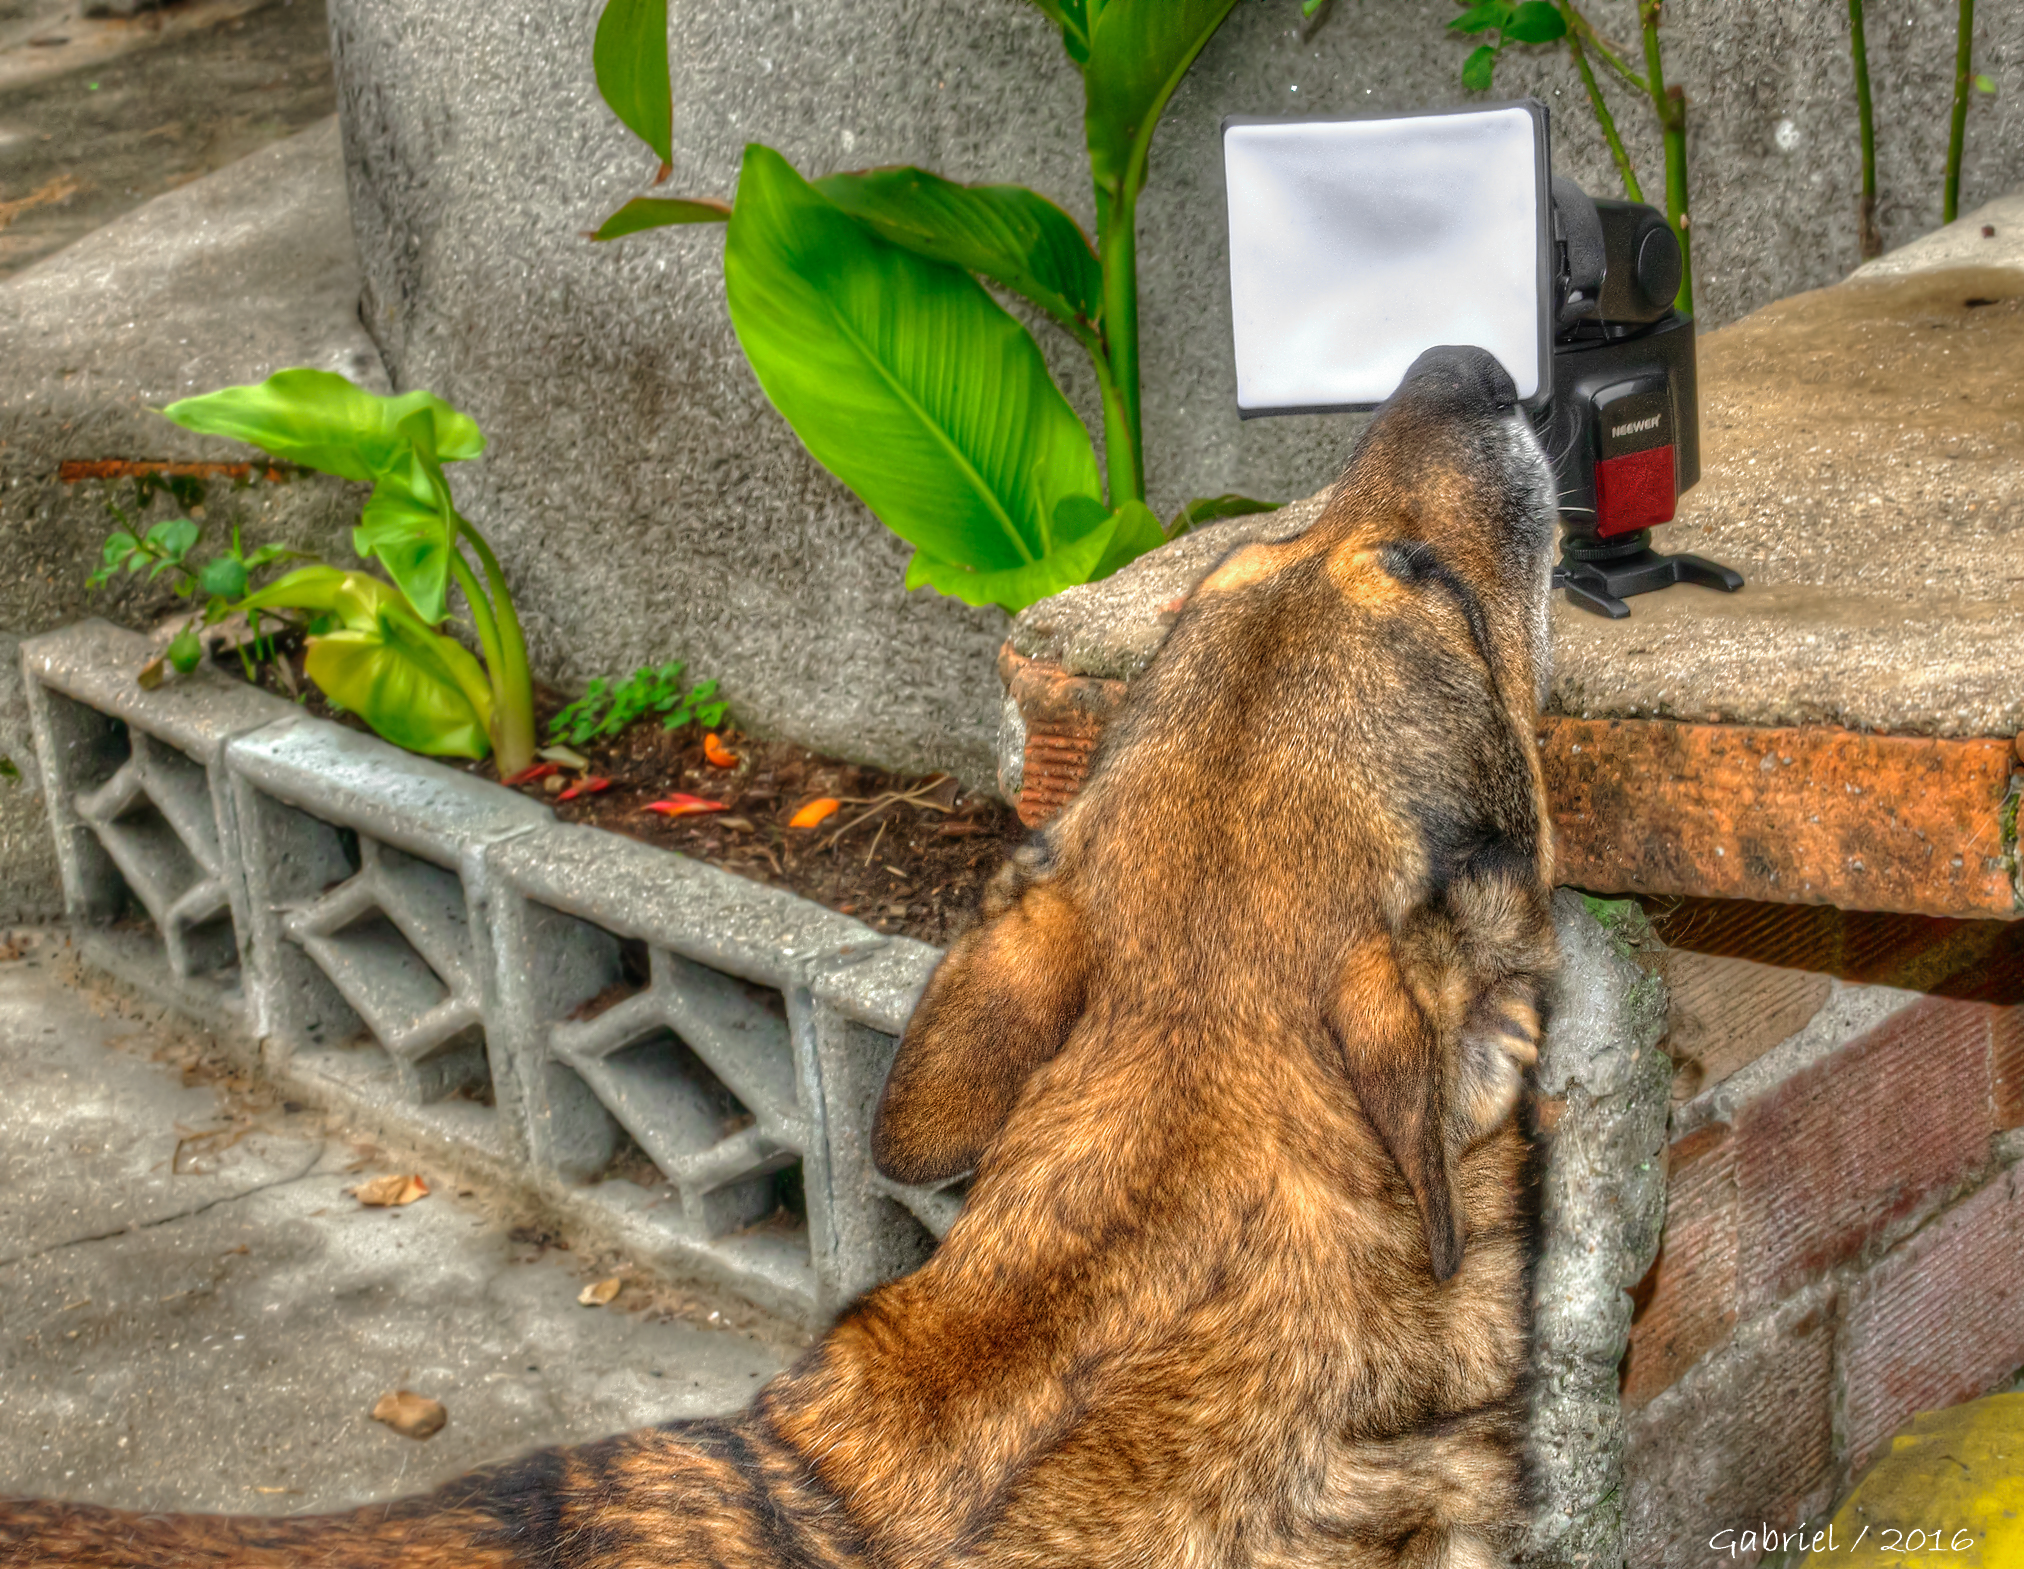
dog, wildlife, zoo, mammal, fauna, animals, perro, ggl1, gaby1, xovesphoto, sonydscrx10iii, sonyrx10iii, rx10iii, rx10m3, animales